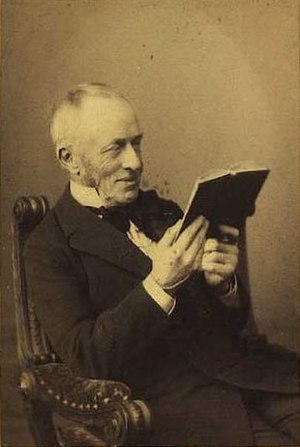
Frederik Ferdinand Ulrik
F.F. Ulrik